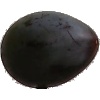
Label: Plum 3